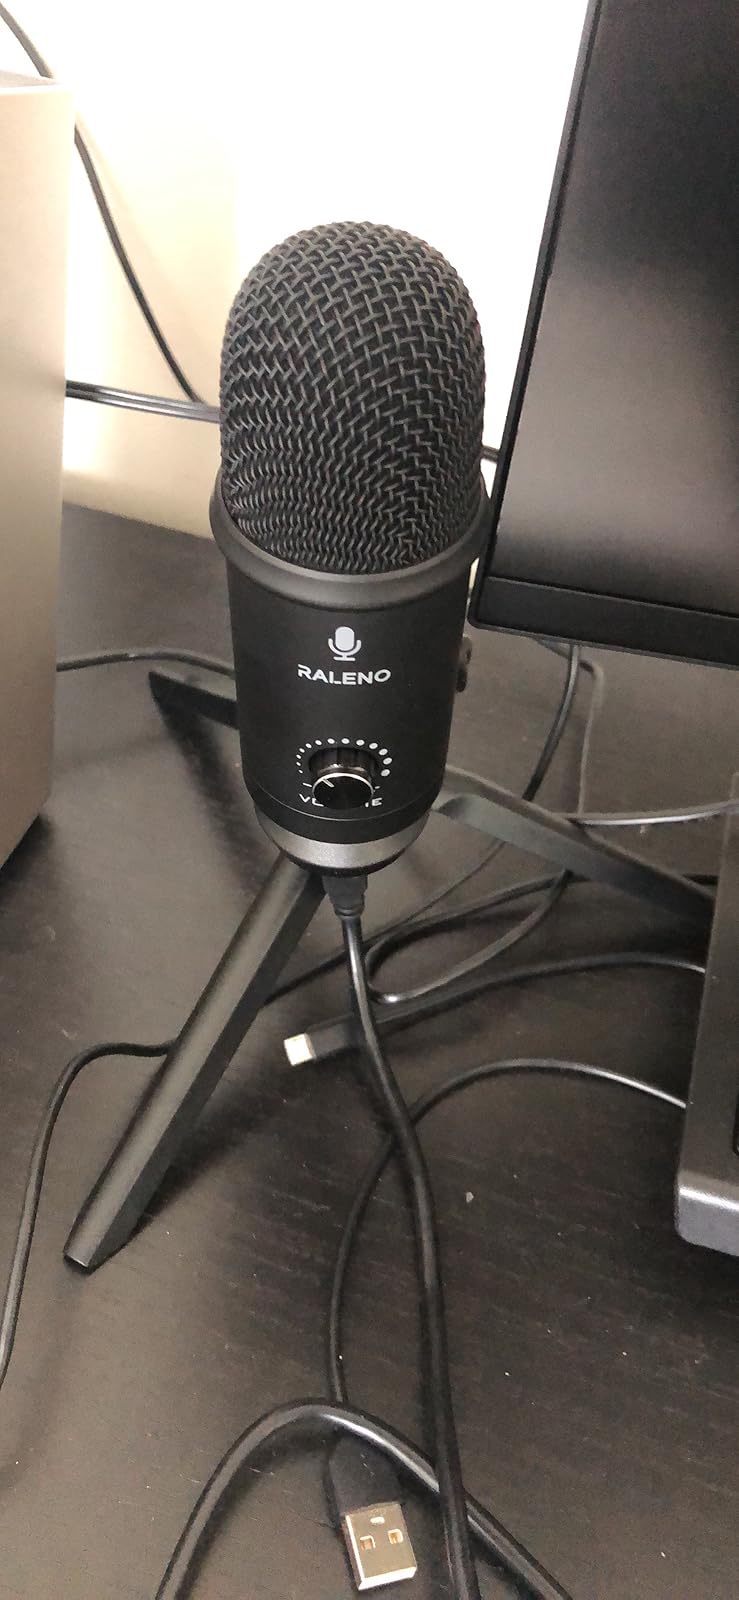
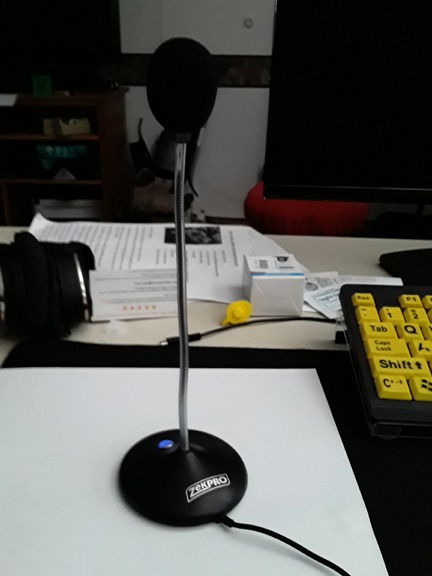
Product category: microphone
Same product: no